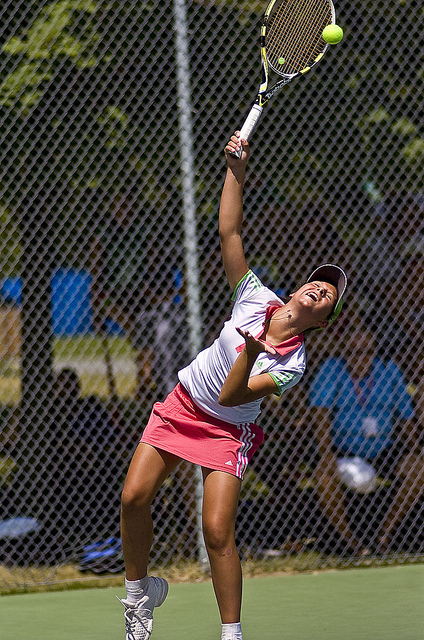
một người đang luyện tập tennis ở trên sân